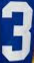
Number: 3